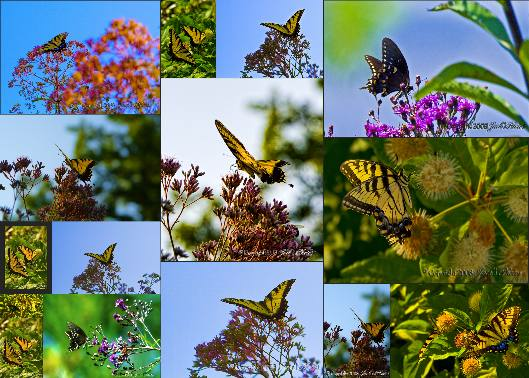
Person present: No